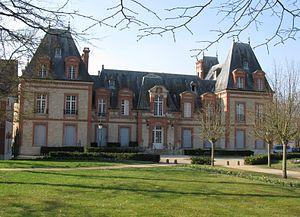
Château de Montcourt-Fromonville (Seine-et-Marne, région Île-de-France)
Montcourt-Fromonville est une commune française située dans le département de Seine-et-Marne en région Île-de-France.